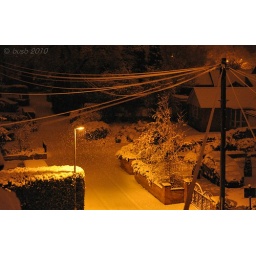
3&amp;quot; of snow in Wokingham! ISO6400. View from my front bedroom window at 23:36